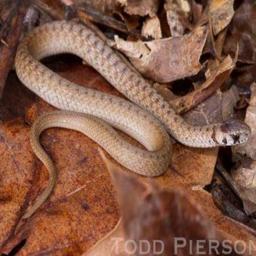
Animal: snakes